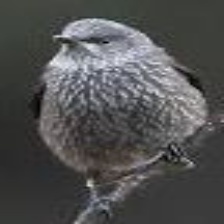
Species: GRANDALA
Scientific name: GRANDALA COELICOLOR